Corinthian War

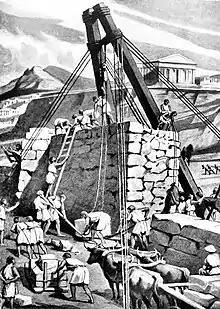
Rebuilding the walls of Athens, 393 BC.

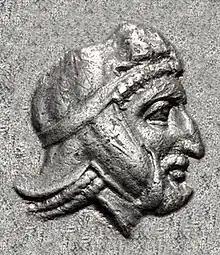
Satrap Tiribazus was the main Achaemenid negotiator for the King's Peace.

These two fleets met off the point of Cnidus in 394 BC. The Spartans fought determinedly, particularly in the vicinity of Peisander's ship, but were eventually overwhelmed; large numbers of ships were sunk or captured, and the Spartan fleet was essentially wiped from the sea. Following this victory, Conon and Pharnabazus sailed along the coast of Ionia, expelling Spartan governors and garrisons from the cities of Kos, Nisyros, Telos, Chios, Mytilene, Ephesos, Erythrae, although they failed to reduce the Spartan bases at Abydos and Sestos under the command of Dercylidas, as well as the small bases of Aigai and Temnos. Apart from Mytilene, Lesbos also remained pro-Spartan. Based on numismatic evidence, the cities of Rhodes, Iasos, Knidos, Ephesos, Samos, Byzantium, Kyzikos, and Lampsakos, likely made an alliance against Sparta after the battle of Cnidus.